Forgues

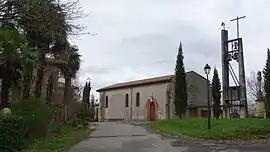
The church in Forgues

Forgues is a commune in the Haute-Garonne department in southwestern France.